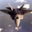
Label: airplane